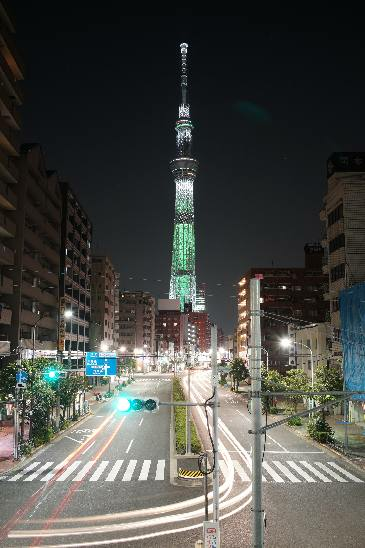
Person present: No